Padang Besar railway station

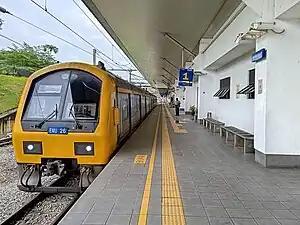
Platform 1 of Padang Besar station

The Padang Besar railway station ("Stesen Keretapi Padang Besar") is a railway station located at and named after the town of Padang Besar, Perlis in Malaysia which is located at the Malaysia-Thailand border.